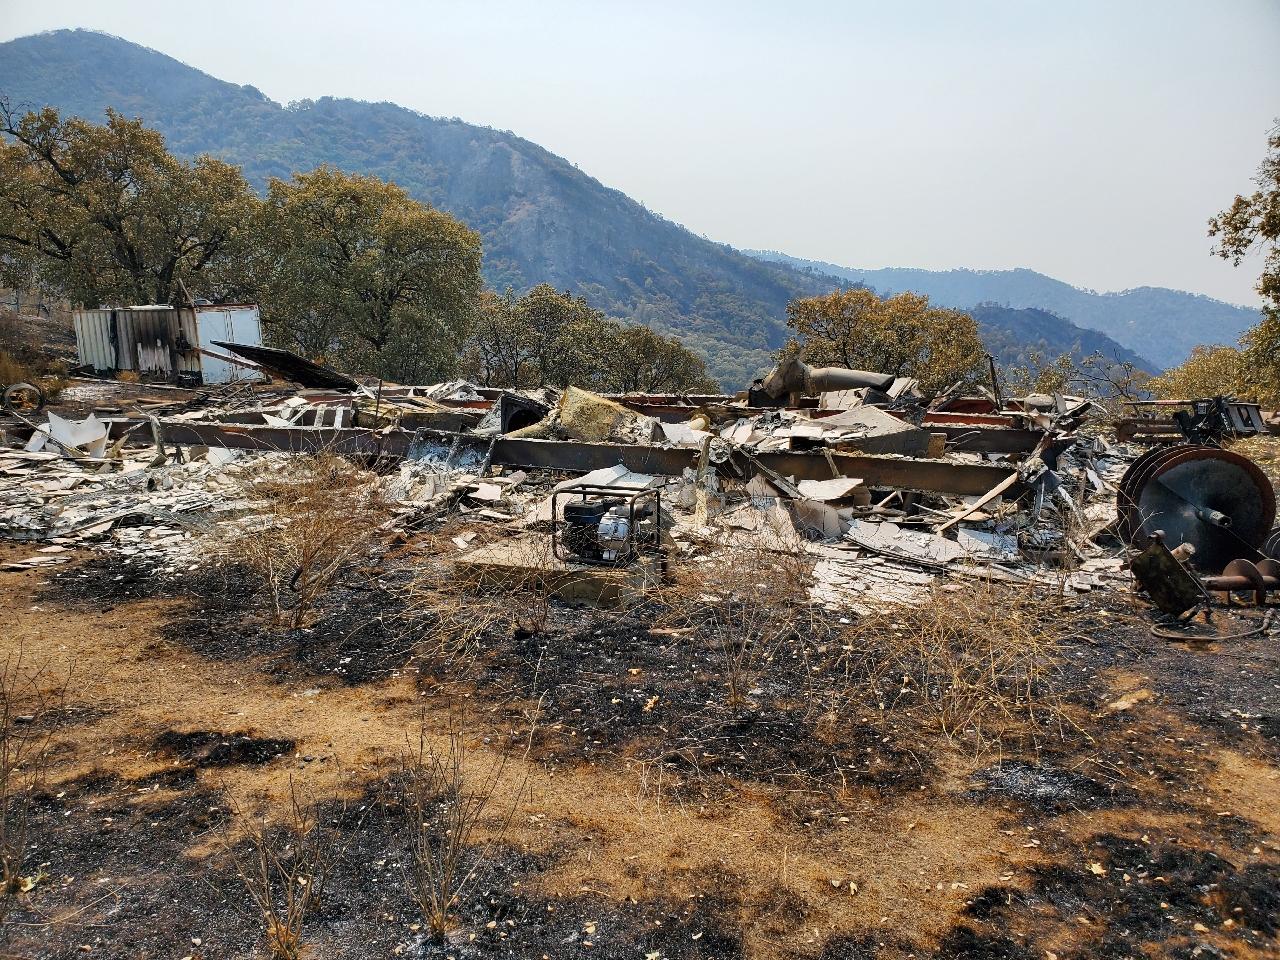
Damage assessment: destroyed